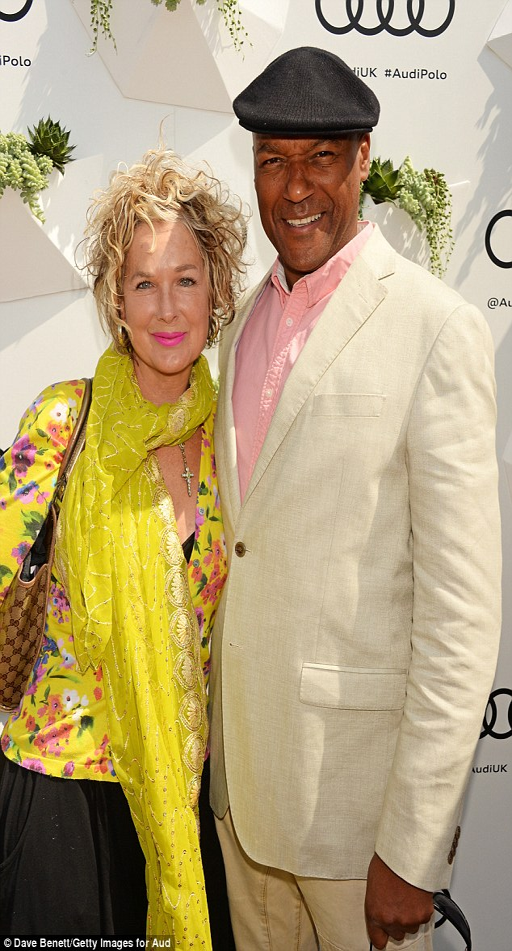
cute couple : actor brought his wife to the event